116th Air Refueling Squadron

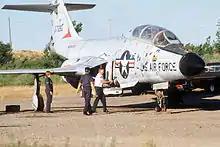
116th FIS F-101B Voodoo, 57-0260 at the Hill AFB, Utah museum, 1981

Upon its return from England, the 116th FIS was organized and re-equipped with F-86A Sabre interceptors and again assigned to the 142d Air Defense Group. It resumed its peacetime mission of the air defense of eastern Washington. For the next 23 years the squadron performed that mission, being upgraded by ADC in 1955 to the dedicated F-94 Starfire all-weather interceptor. With this new aircraft, the mission of the 116th Fighter Interceptor Squadron changed from day interceptor to day and night all-weather interceptor. In 1957 the 116th again upgraded to the improved F-89D Scorpion, followed later by the nuclear armed F-89J, then in May 1965 to the supersonic F-102A Delta Dagger. In 1969 it received the Mach-2 F-101B Voodoo.